Bristol Type 173

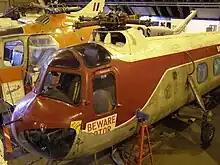
The first prototype Bristol 173 in the Bristol Aero Collection at Kemble airfield in 2006

The Type 173 was a tandem rotor development of the earlier Type 171 Sycamore single-rotor helicopter. It used two Sycamore Leonides Major engine and rotor installations with a new fuselage. The rotor gearboxes were connected by a shaft which enabled one engine to drive both rotors if an engine failed.